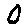
Label: 0